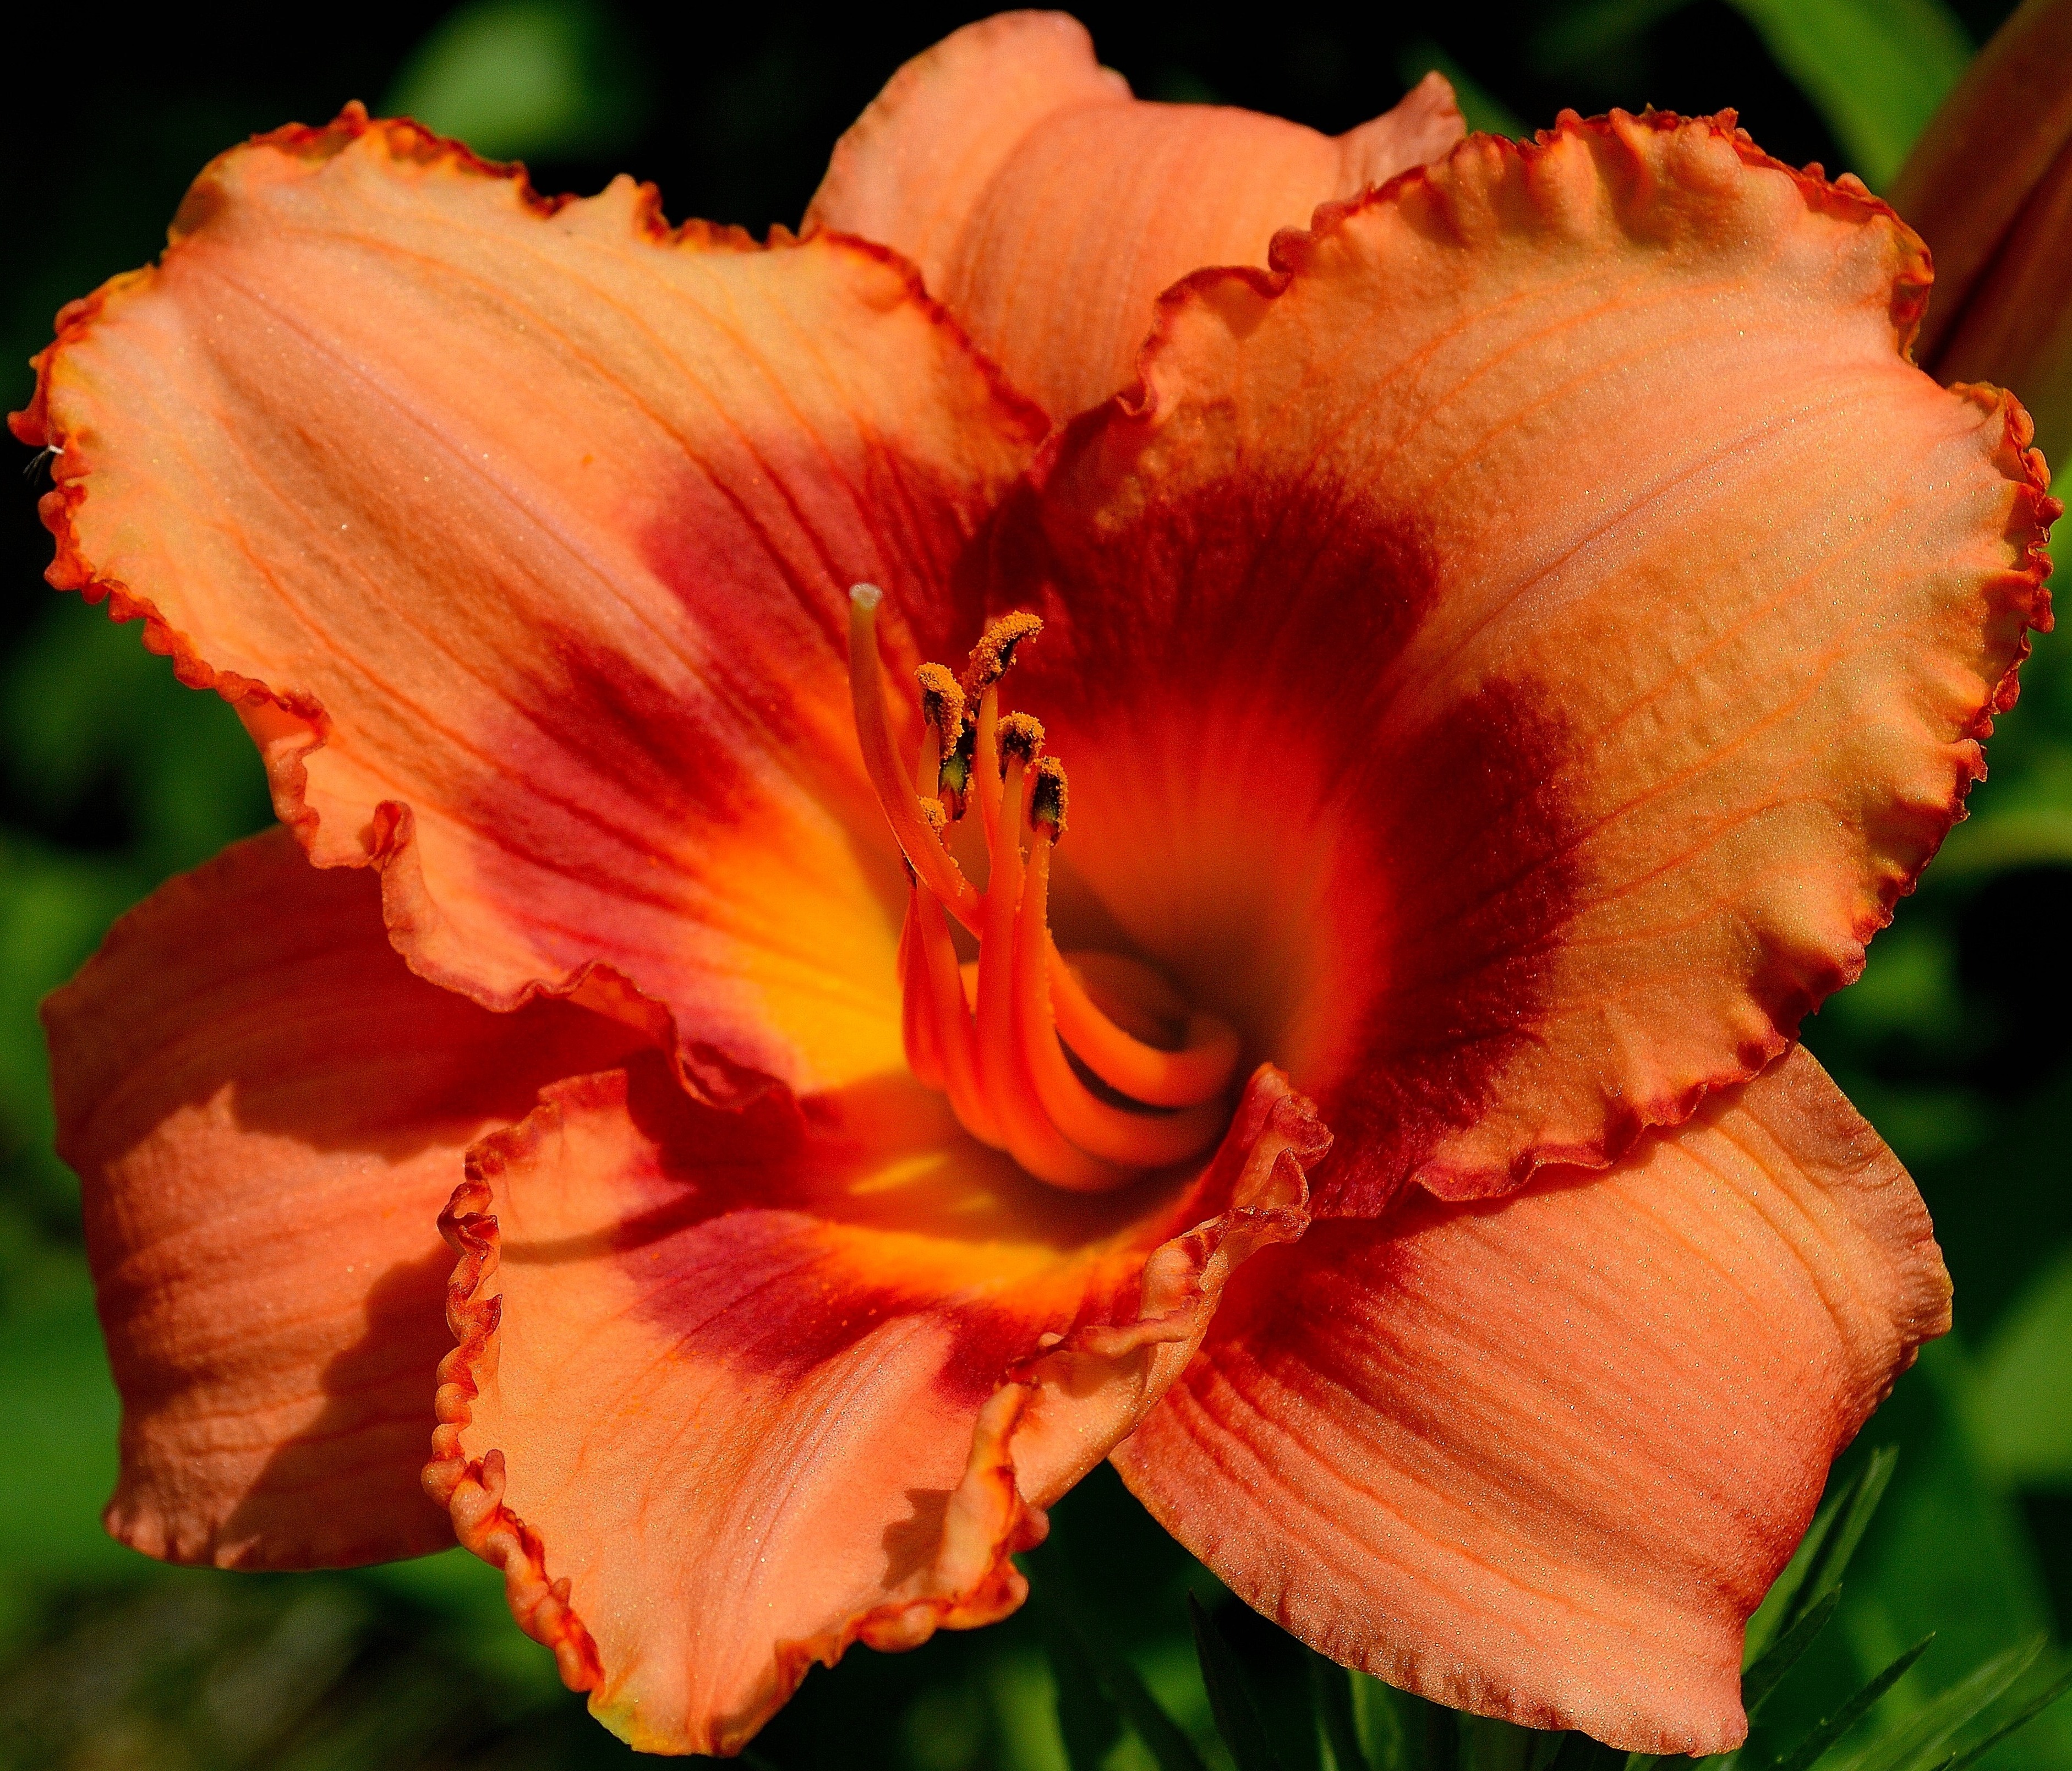
nature, plant, flower, petal, bloom, orange, pollen, garden, flowers, close up, beautiful, detail, daylily, macro photography, day lily plants, orange daylily, plant stem